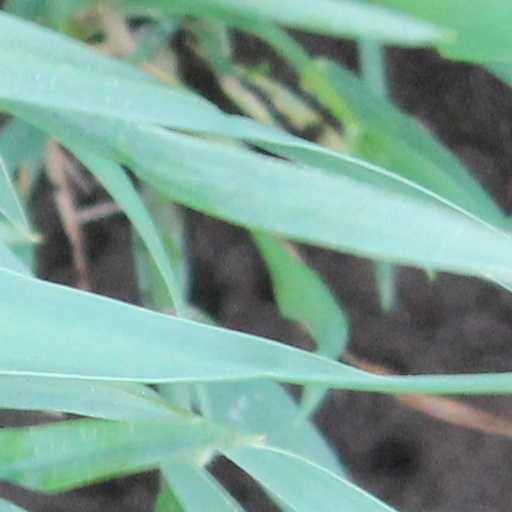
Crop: wheat